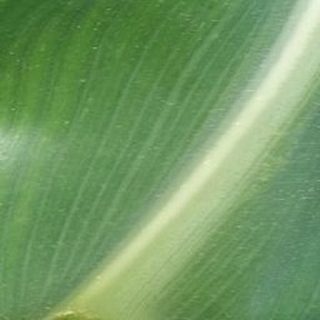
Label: healthy_corn